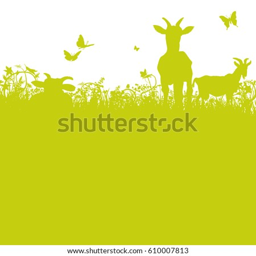
goats on the green meadow